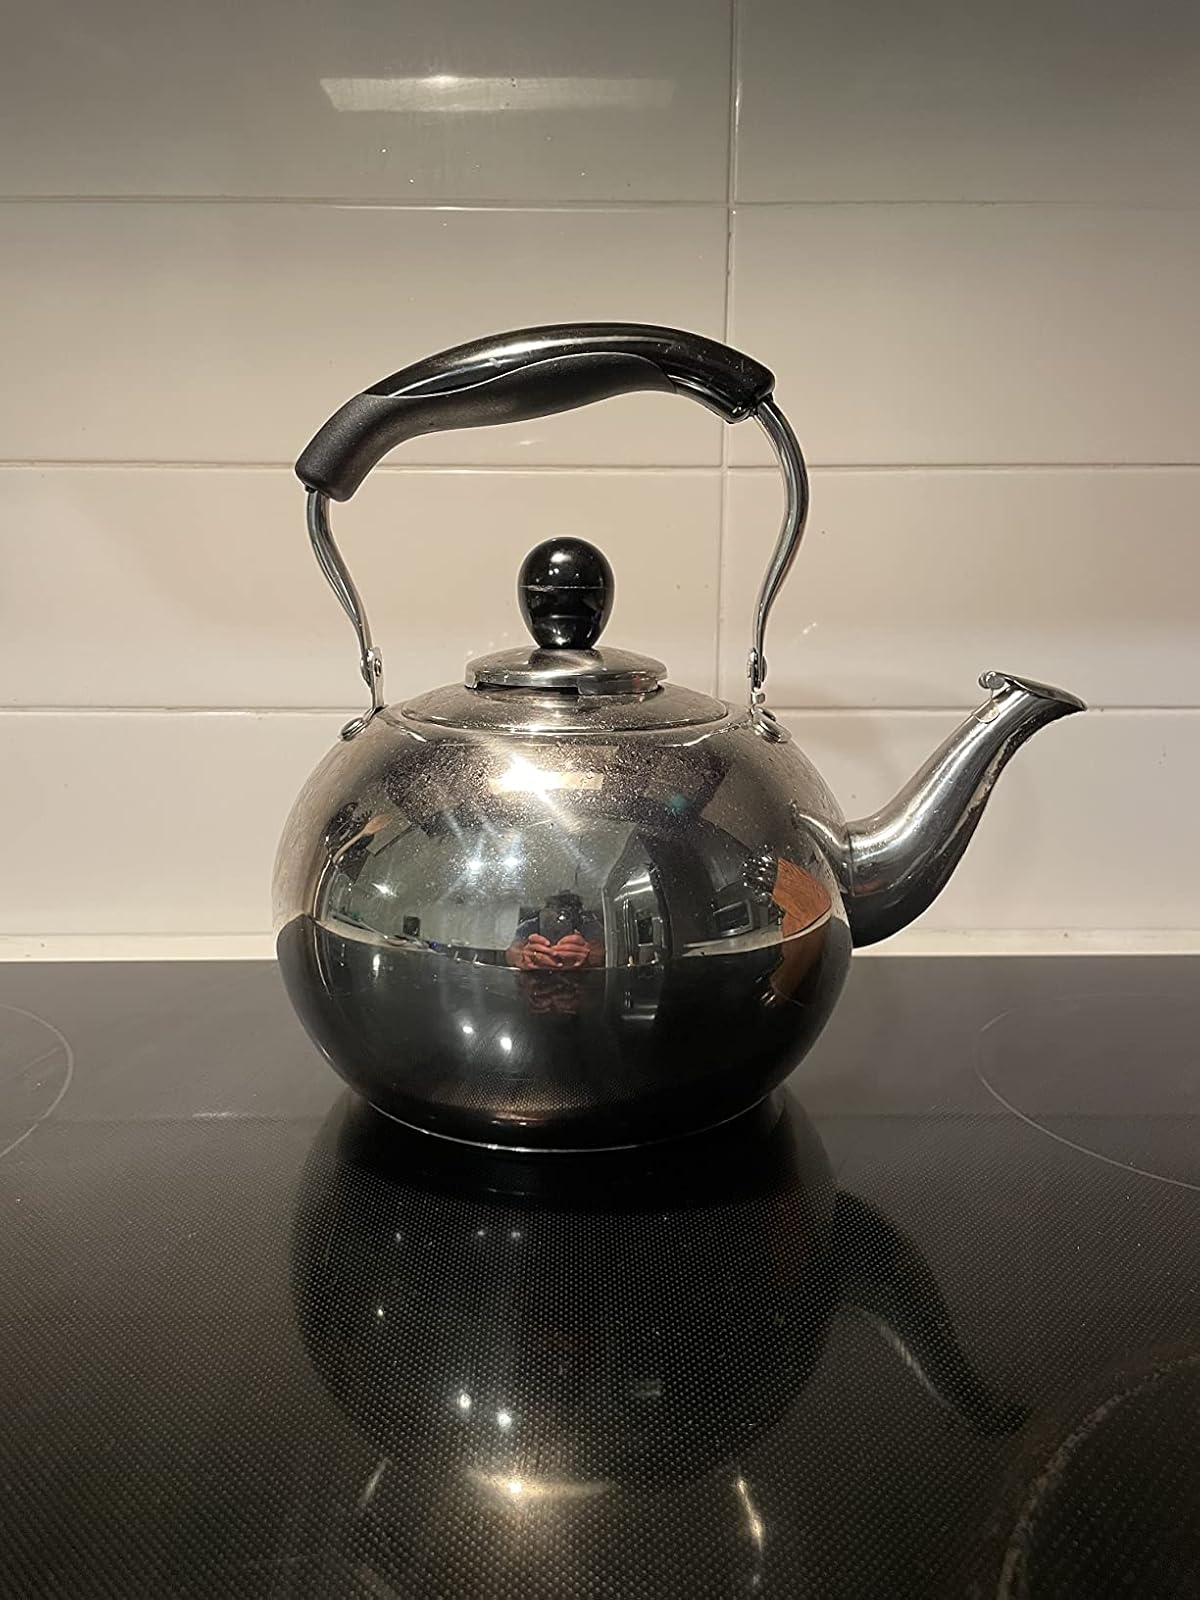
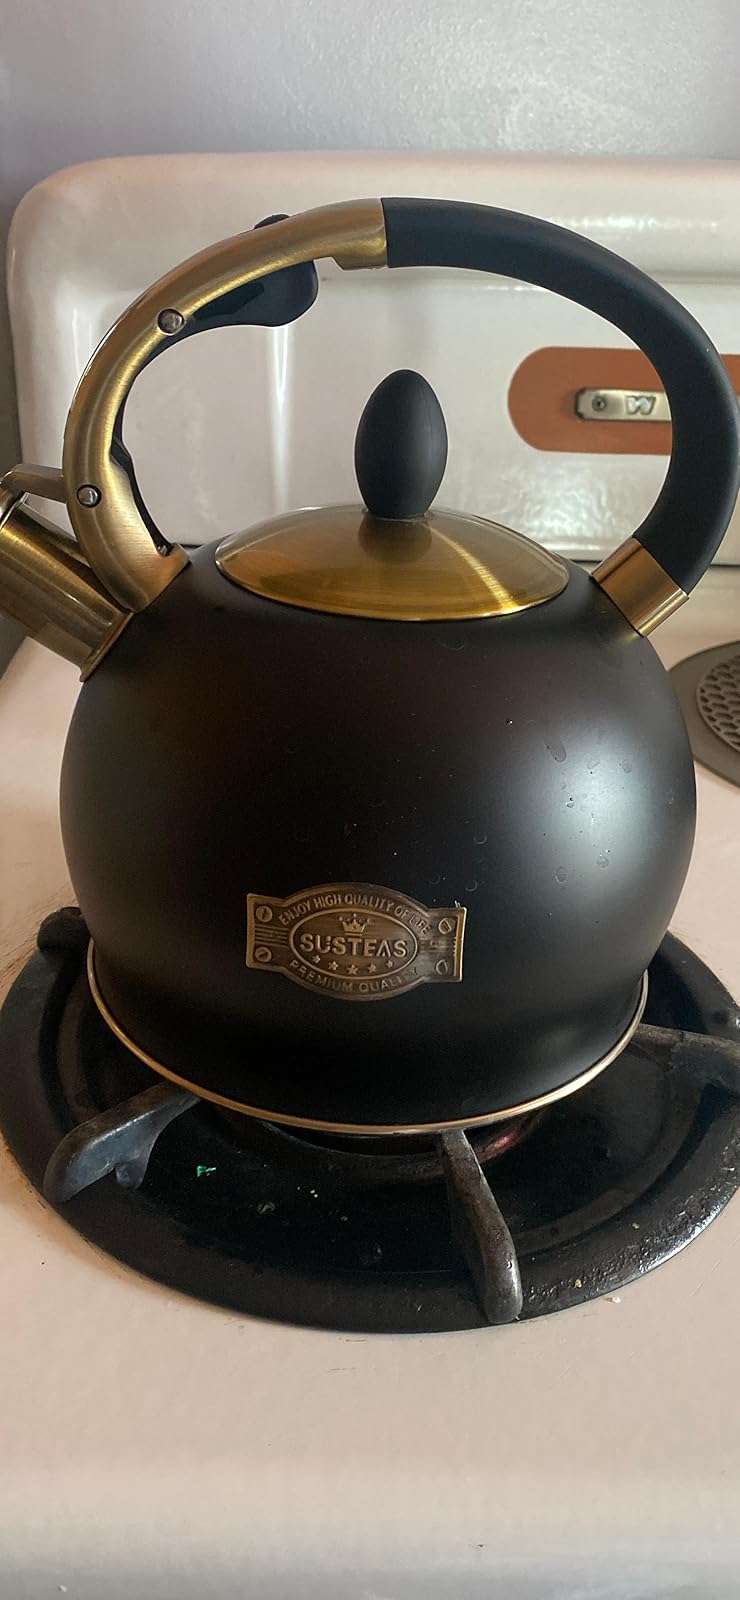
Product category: items_kettle
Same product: no